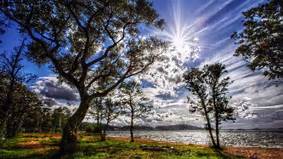
Weather: sun or clear